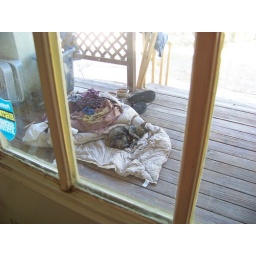
Half &amp;amp; half our neighbors cat sleeps in the dirty laundry on our porch next to our washing machine.